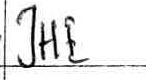
Label: the